San Jacinto High School (San Jacinto, California)

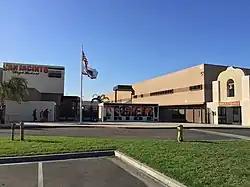

San Jacinto High School is the sole public high school in the city of San Jacinto, California. The other high school in San Jacinto, Mountain View High School, is a small alternative school located near San Jacinto High's campus.